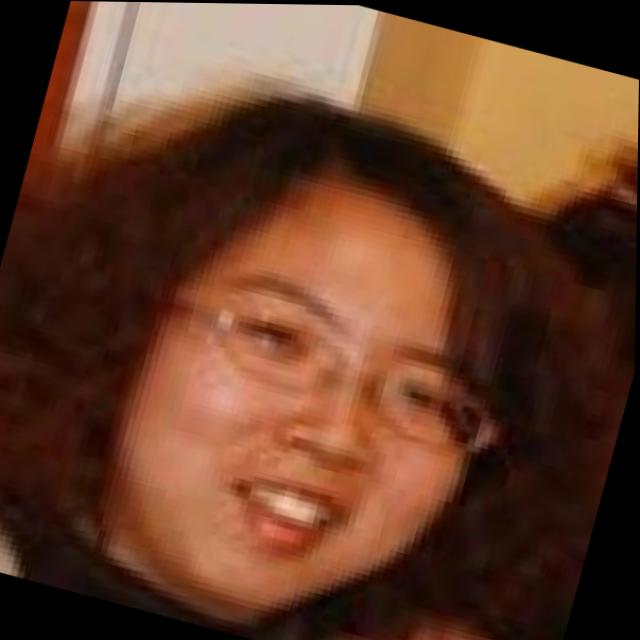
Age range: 21-44